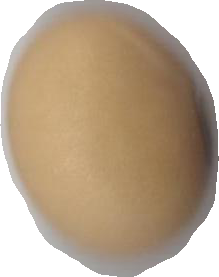
Variety: Anjasmoro